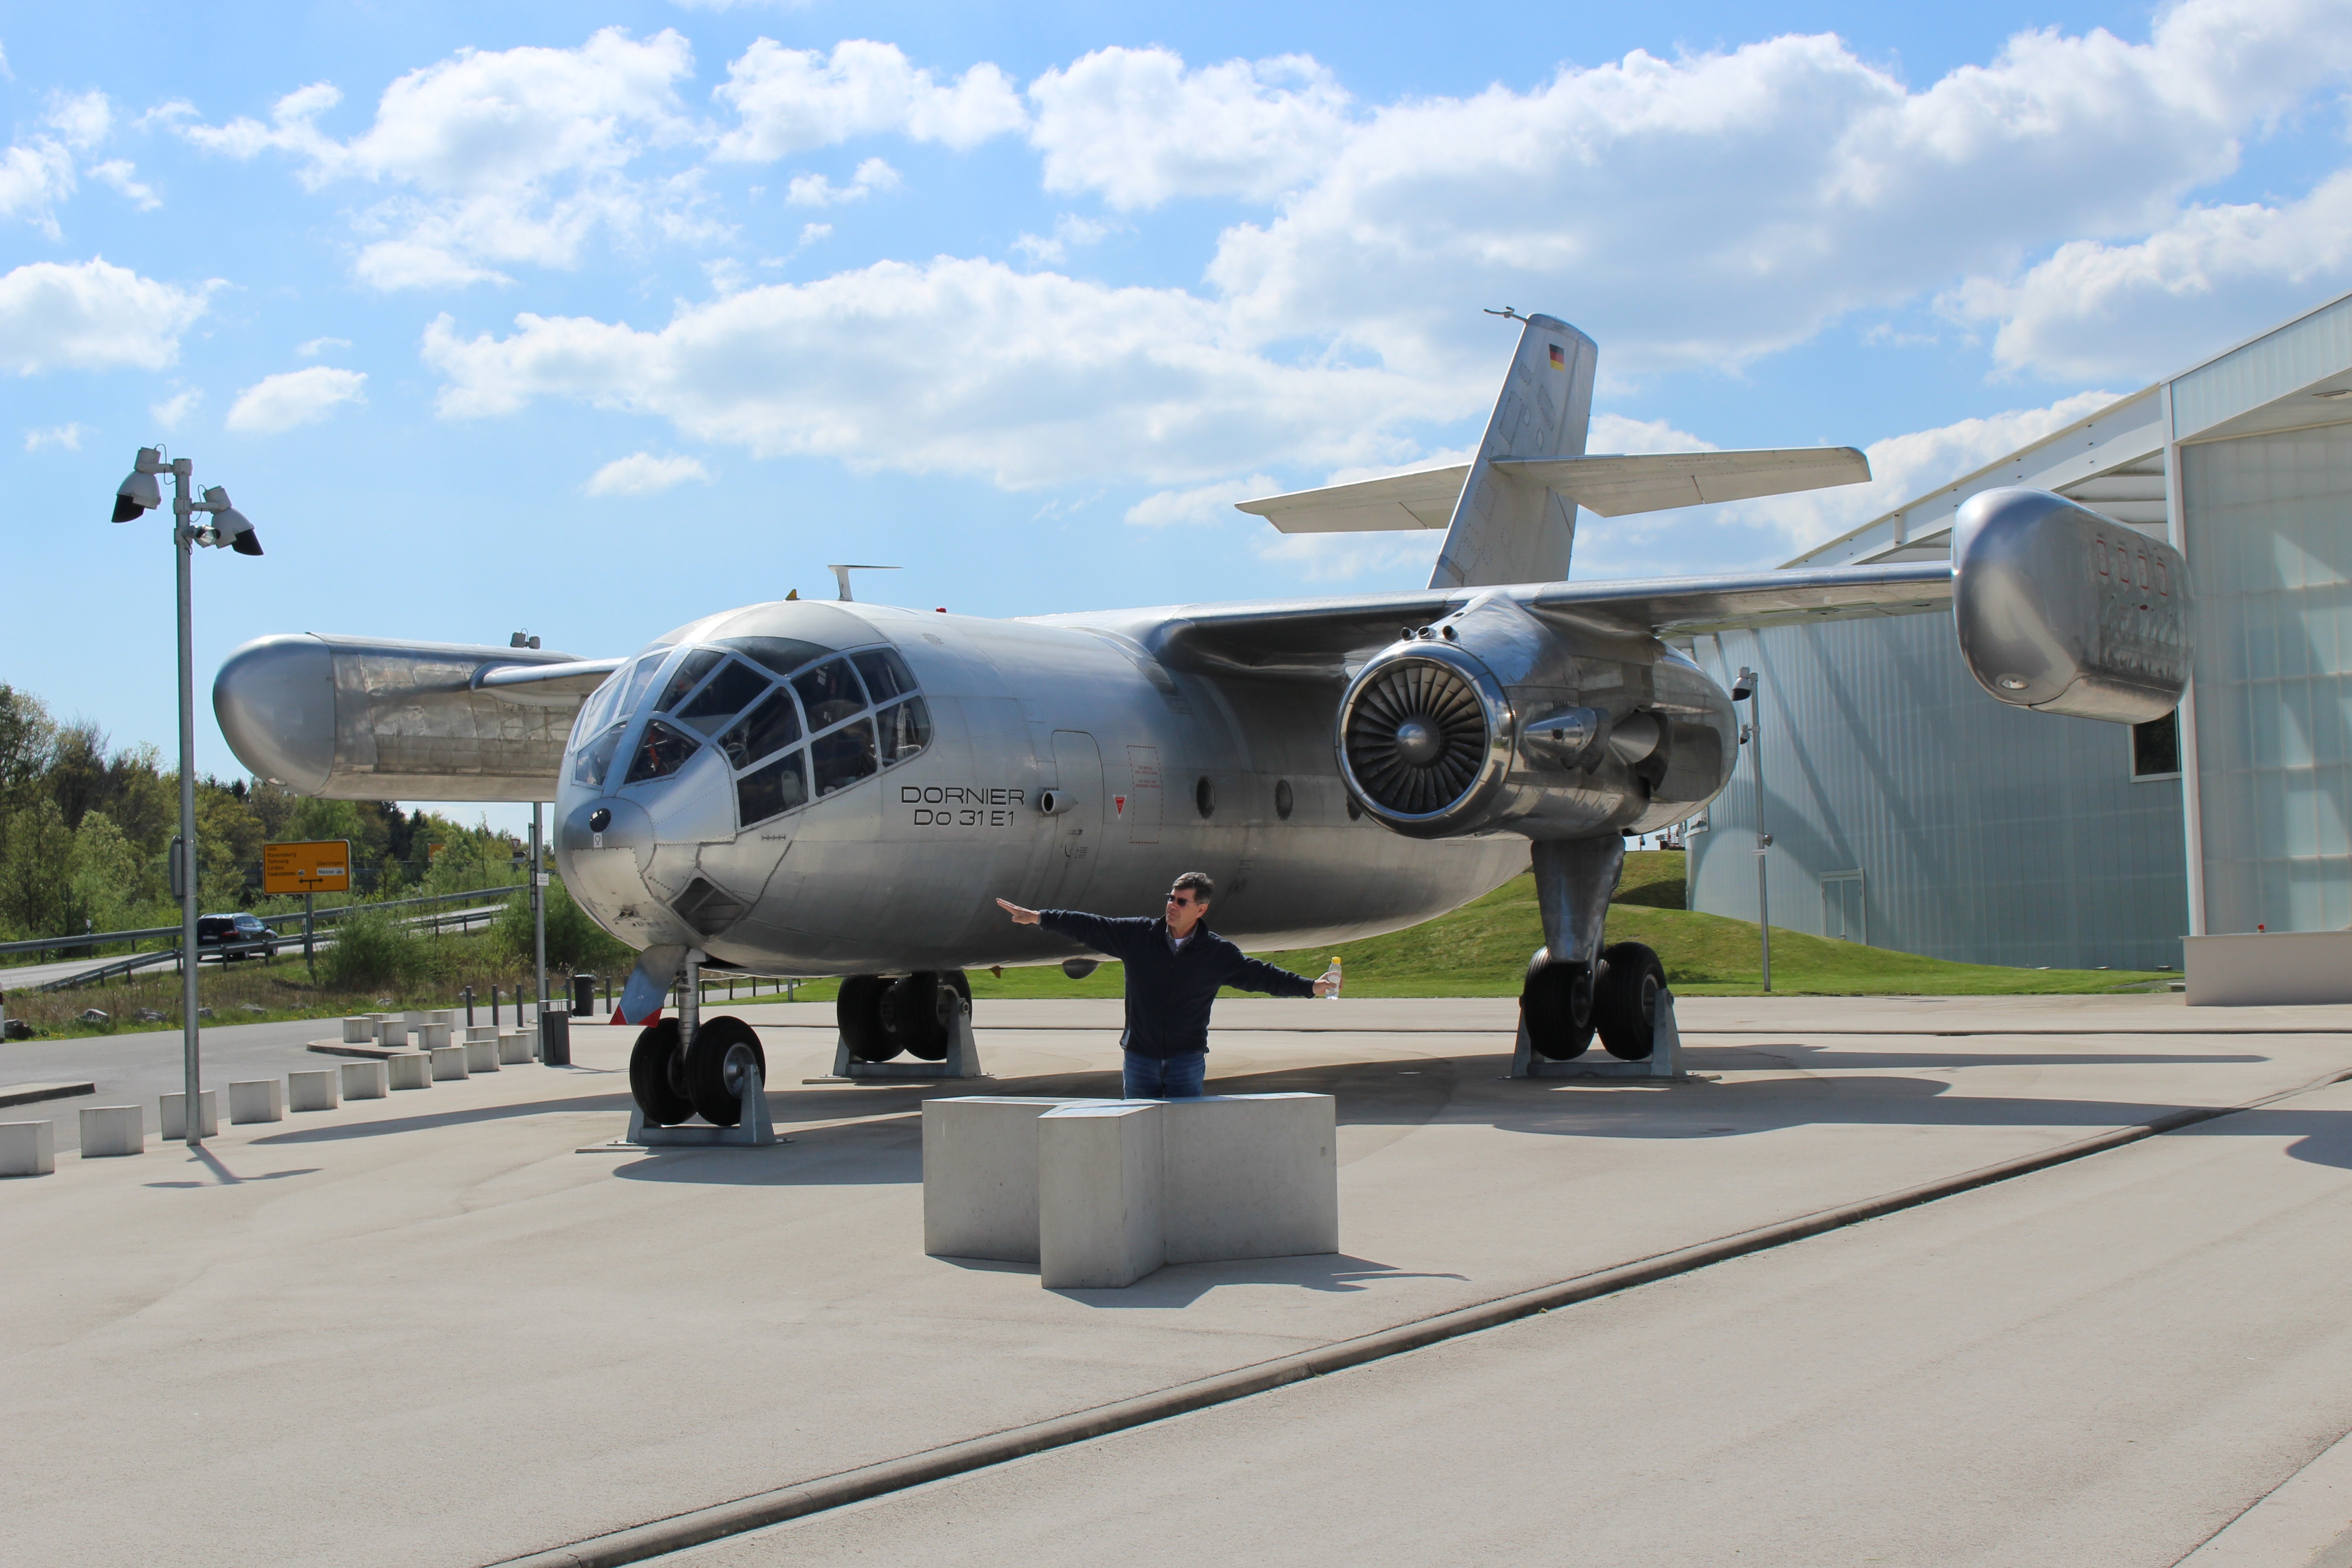
fly, airplane, aircraft, vehicle, airline, museum, aviation, drive, turbine, airliner, engine, motor, outlook, germany, shiny, bomber, force, take off, propeller plane, friedrichshafen, air force, aircraft fuselage, aerobatics, m17, cargo aircraft, military aircraft, atmosphere of earth, aerospace engineering, aircraft engine, propeller driven aircraft, military transport aircraft, lockheed c 130 hercules, lockheed p 3 orion